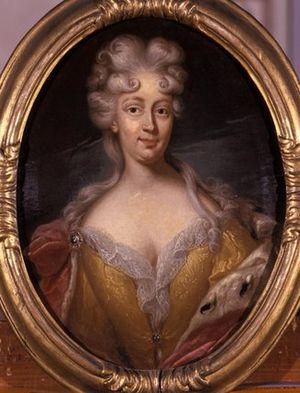
Frédérique Élisabeth de Saxe-Eisenach, était une noble allemande, membre de la Maison de Wettin et par le mariage duchesse de Saxe-Weissenfels.